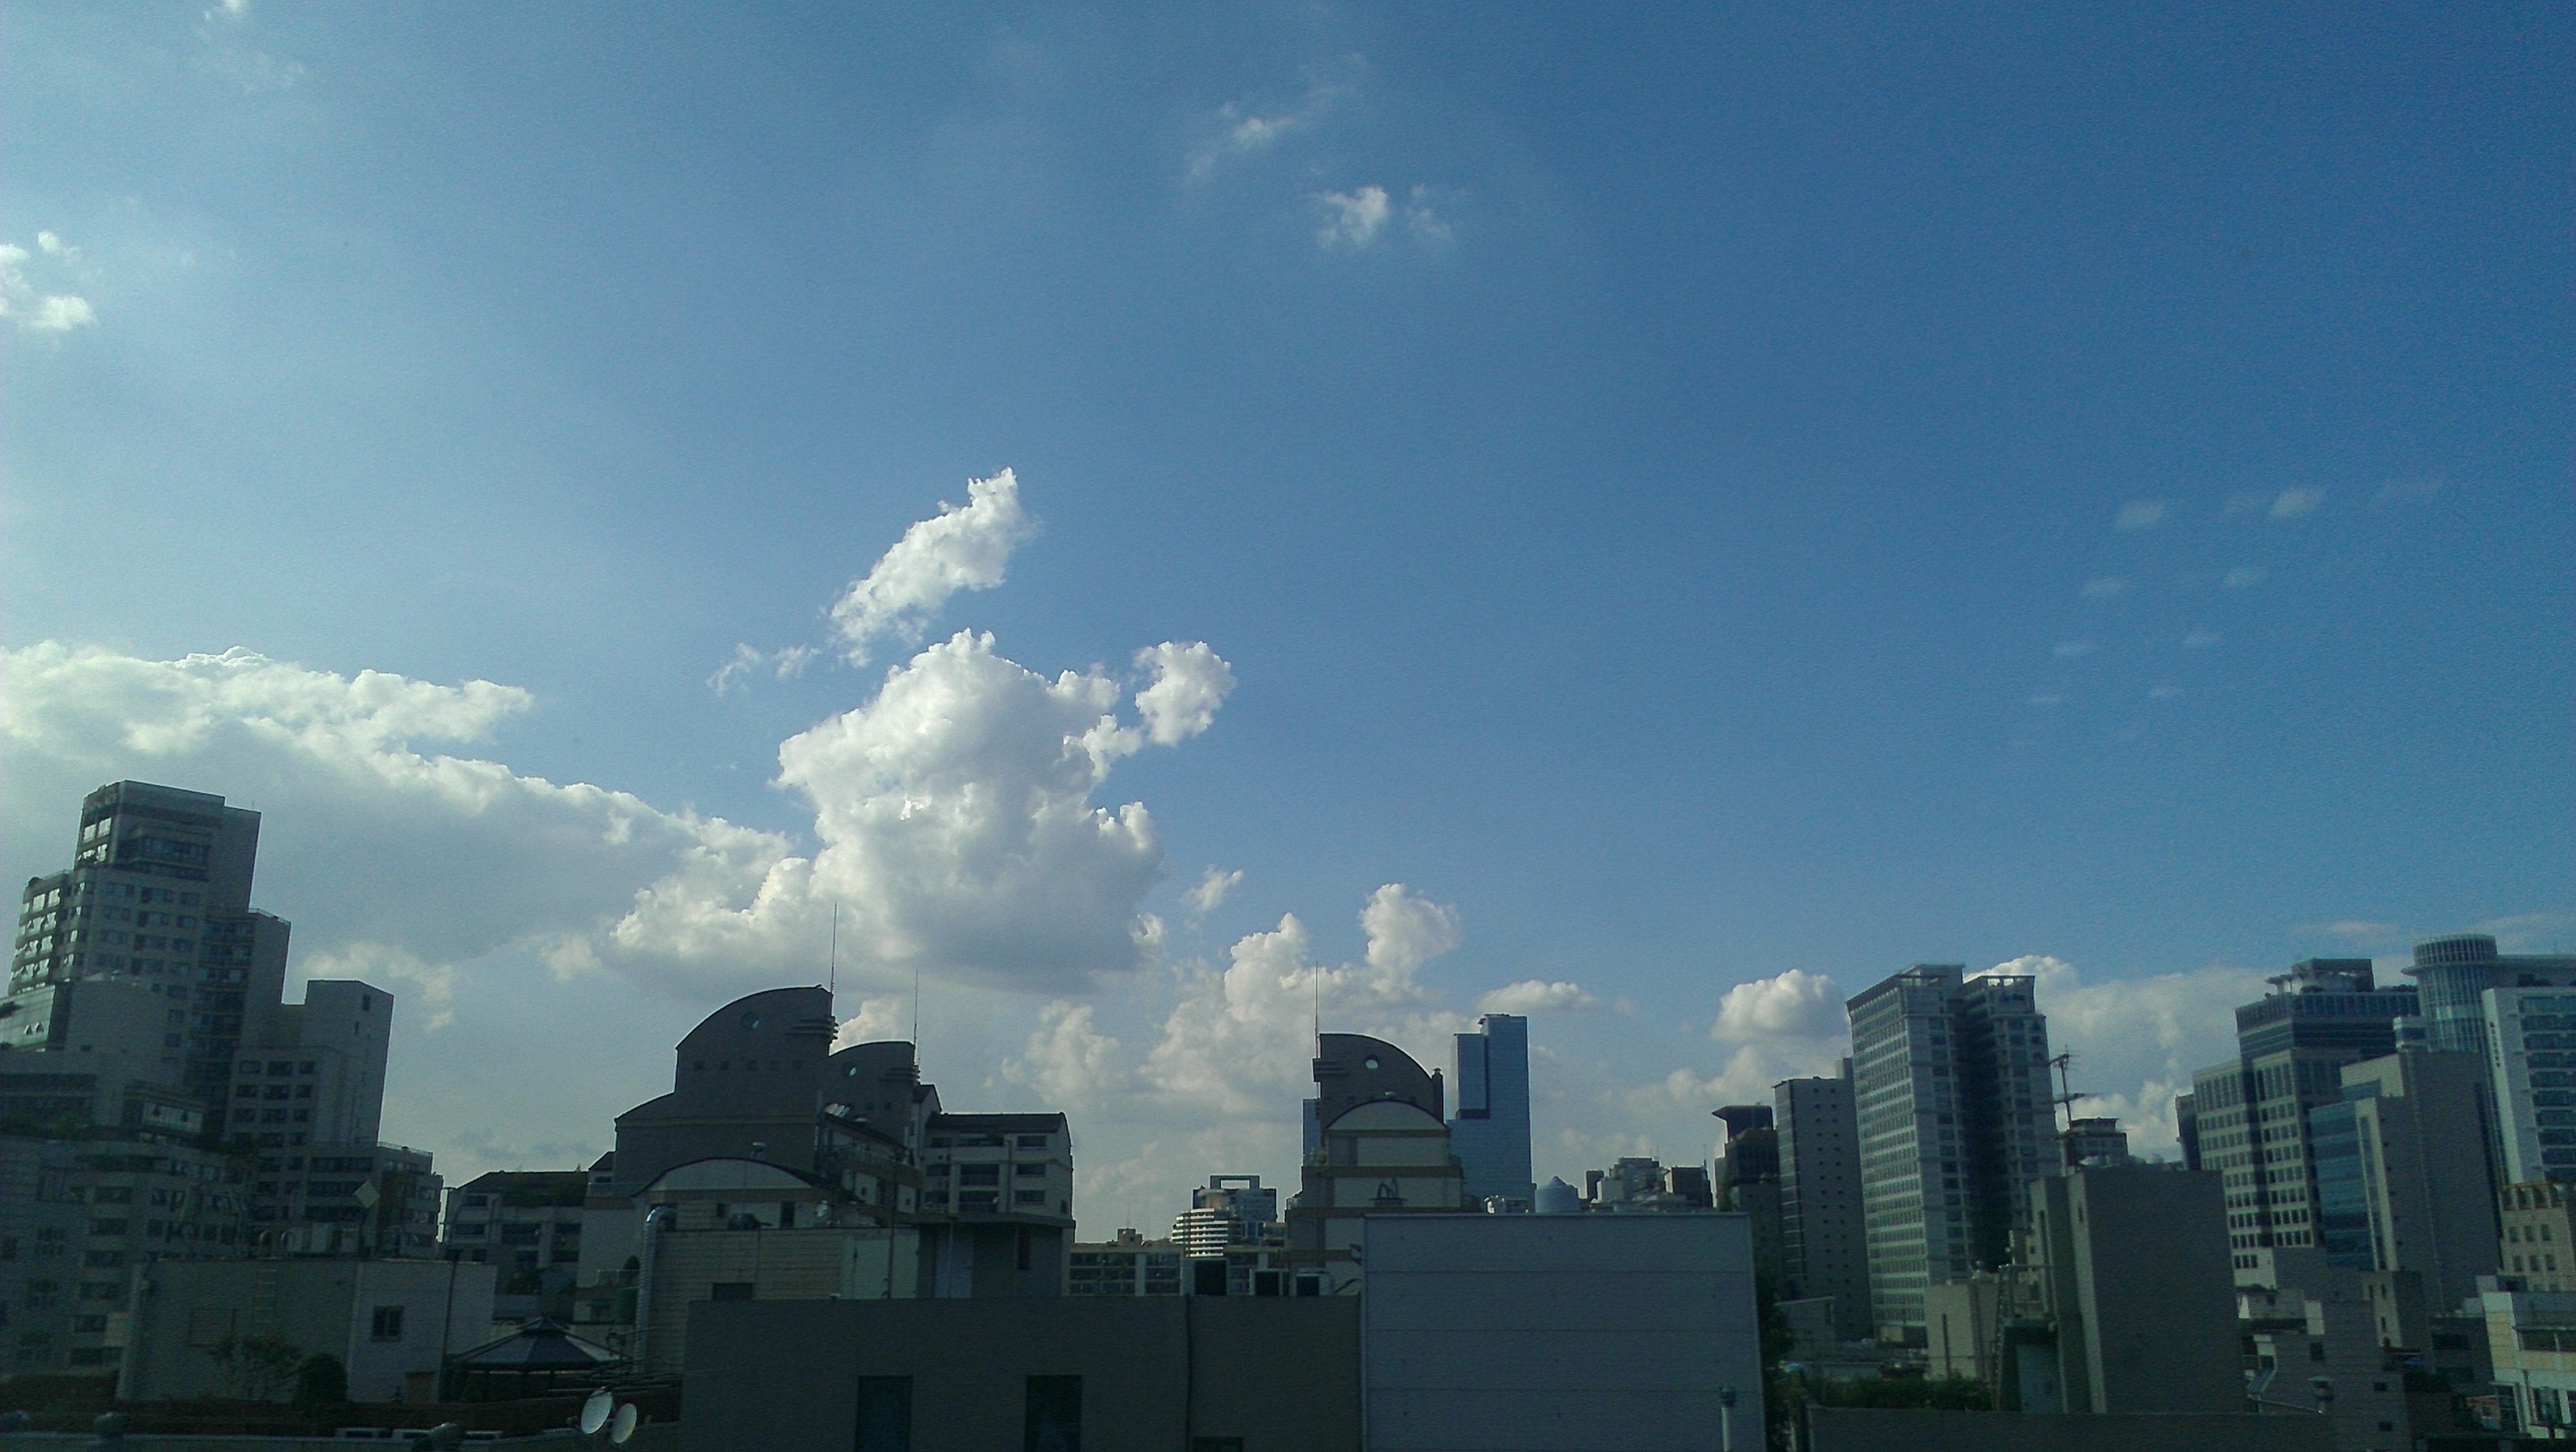
horizon, cloud, sky, skyline, building, city, skyscraper, cityscape, dusk, daytime, metropolis, residential area, atmospheric phenomenon, human settlement, atmosphere of earth, metropolitan area, seocho dong